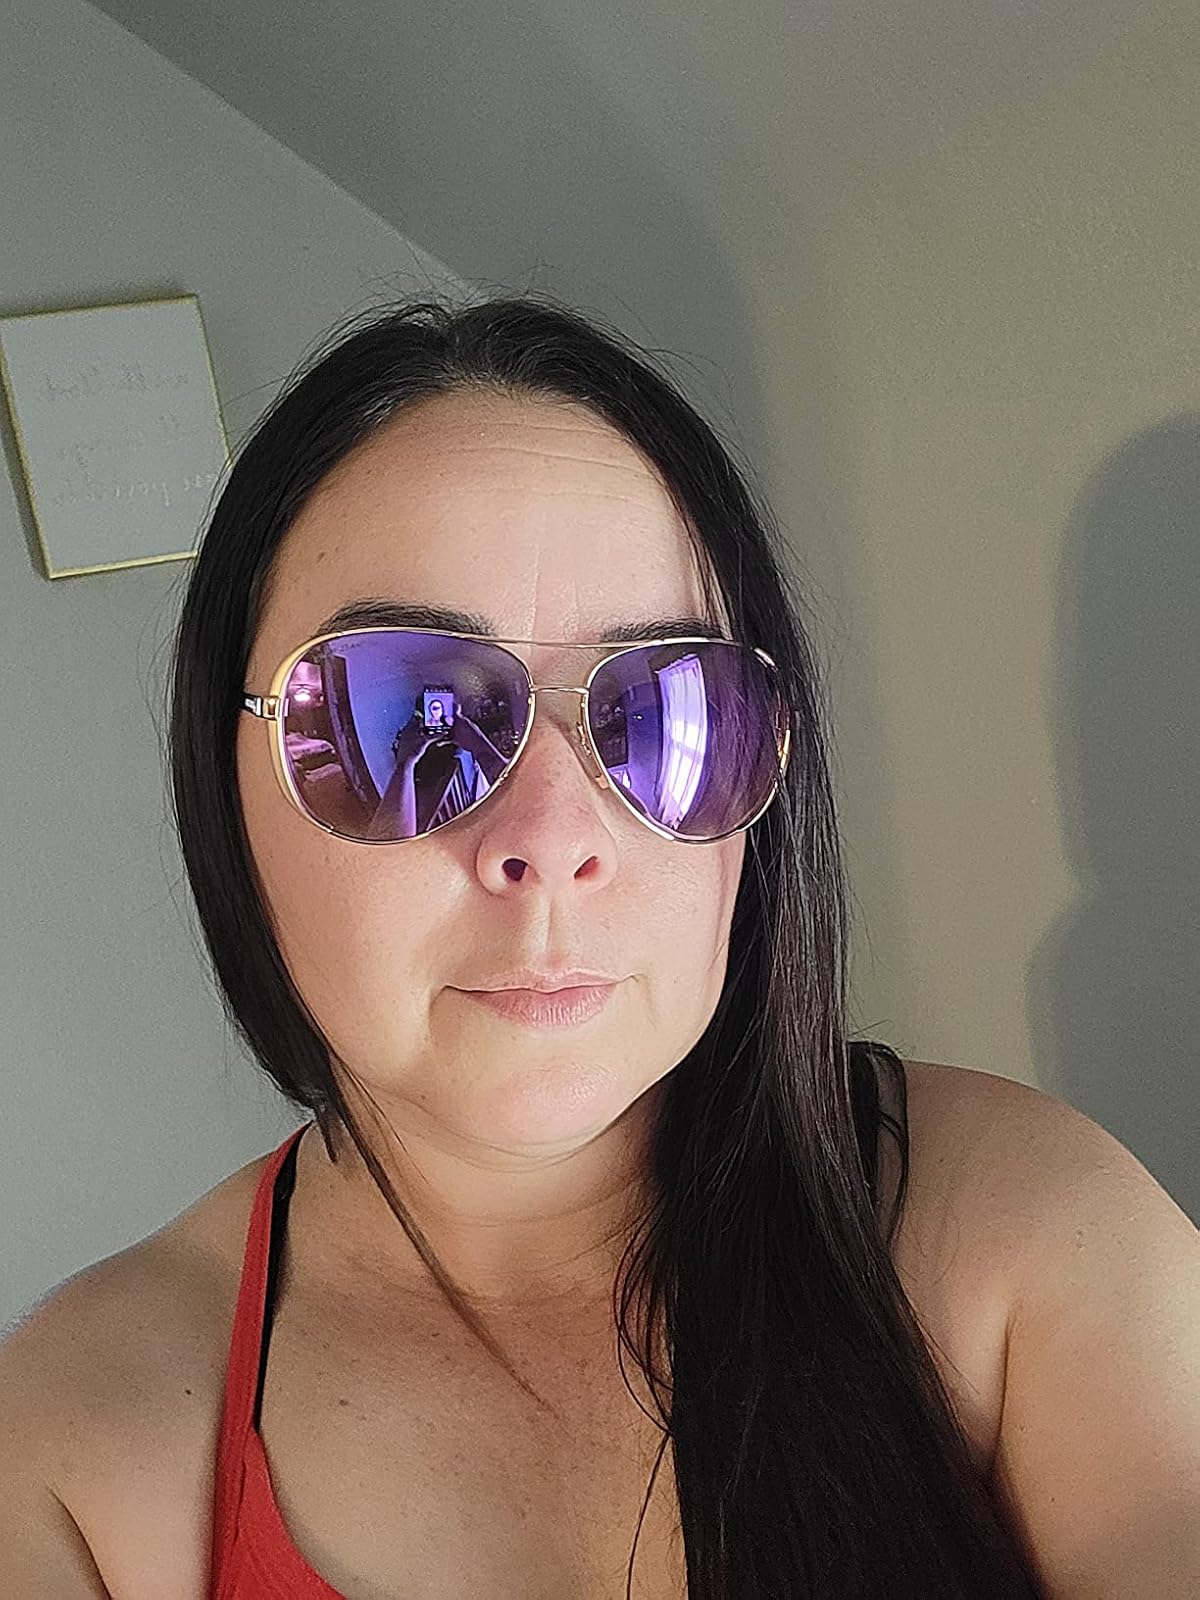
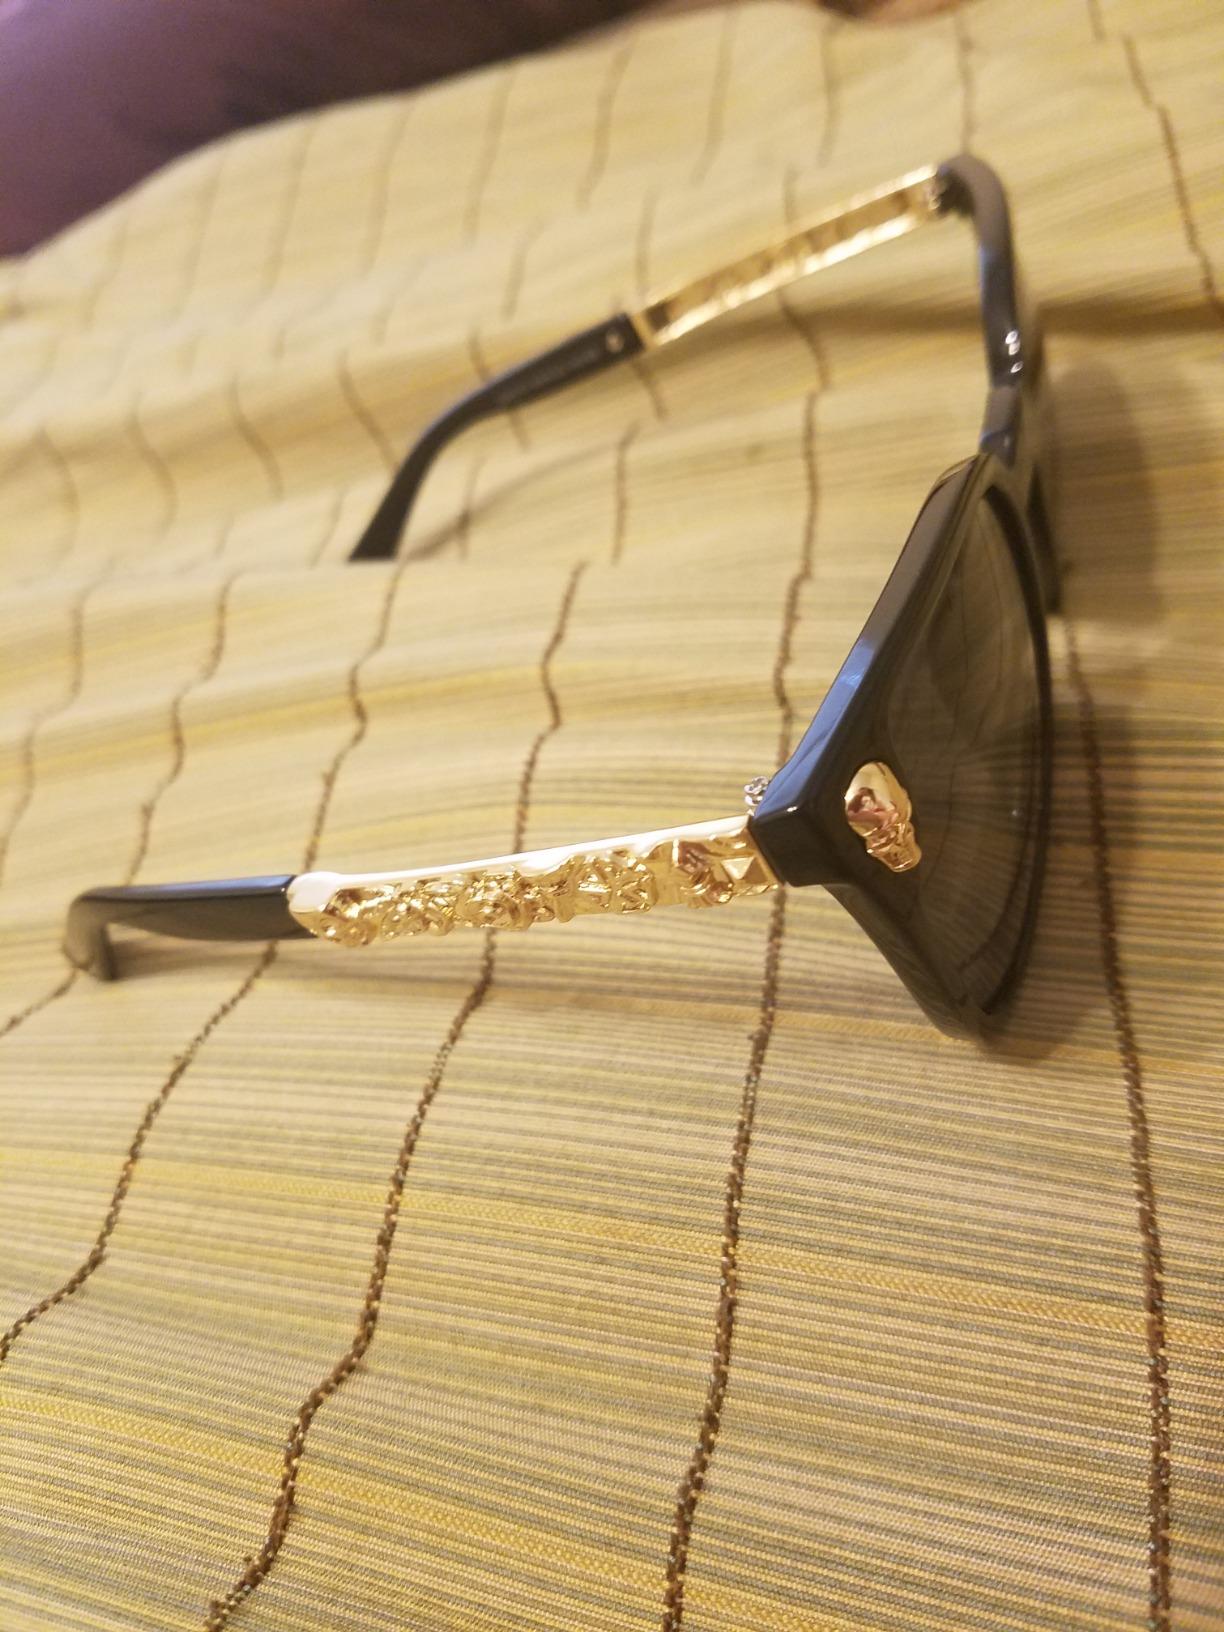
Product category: accessories_sunglasses
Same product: no